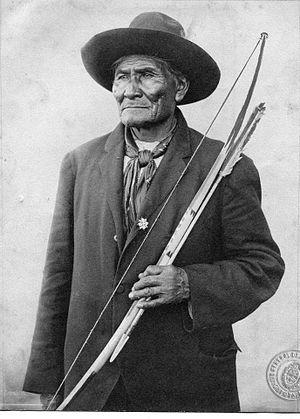
Geronimo est né le 16 juin 1829 dans la tribu apache Bedonkohe près du Turkey Creek, affluent de la rivière Gila, et mort le 17 février 1909 à Fort Sill. Appelé Go Khla Yeh à sa naissance, parfois écrit Goyathlay, ou encore surnommé Guu Ji Ya, il est l’un des protagonistes des guerres apaches, le dernier à continuer à se battre contre le Mexique et les États-Unis pour les droits des Amérindiens, avant sa reddition en 1886.